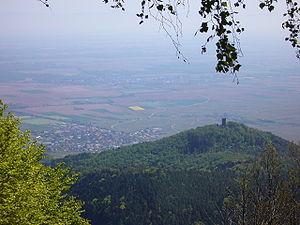
Le château du Haut-Ribeaupierre est l'un des trois châteaux qui dominent la commune de Ribeauvillé, dans le Haut-Rhin. Situé à 642 m d'altitude, il domine les deux autres.
Le Taennchel est un sommet du massif des Vosges culminant à 989 mètres. Il s'élève dans l'Est de la France, dans le département du Haut-Rhin, à mi-chemin entre Strasbourg au nord et Mulhouse au sud, soit à une soixantaine de kilomètres de chacune des deux villes.